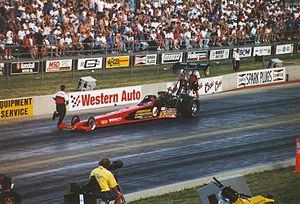
Scott Kalitta était un pilote automobile américain. Spécialisé dans les courses de dragster, il a trouvé la mort dans un accident survenu à l'occasion d'une manche du championnat NHRA.